Erwin R. Bleckley

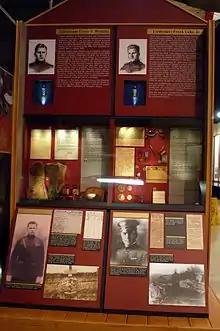
Lt. Erwin Bleckley exhibit at the National Museum of the U.S. Air Force

On September 24, the squadron again relocated, this time to Remicourt, aerodrome of the I Corps Observation Group. On September 26, 1918, supporting the 77th Division, the 50th Aero Squadron flew its first missions of the Meuse-Argonne Offensive with a complement of 15 pilots, 15 observers, and 16 Liberties. At the beginning of October, units of the 308th Infantry Regiment were cut off and surrounded by German troops. Able to communicate with division headquarters only by carrier pigeon, the battalion-sized force inadvertently supplied division headquarters with incorrect coordinates of its location. As early as October 2 the 50th Aero Squadron searched for signs of the cut-off battalion, and on October 5, the division commander, Maj. Gen. Robert Alexander, requested that the 50th Aero Squadron locate and resupply the "Lost Battalion" by air with ammunition, rations, and medical supplies. Four attempts to pinpoint the location were unsuccessful in increasingly bad weather.